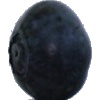
Label: blueberry